Leiston railway station

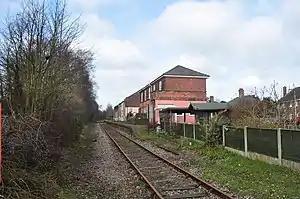
Leiston railway station in 2010

Leiston railway station was a station in Leiston, Suffolk. It was opened in 1859 by the East Suffolk Railway and later became part of the Great Eastern Railway on its branch line from to . It was closed in 1966 as part of the Beeching Axe as much of the British rural rail network was cut back. The station survives intact and the line is still used to service the nearby nuclear power station at Sizewell.